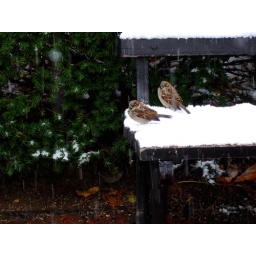
Birds in the white house